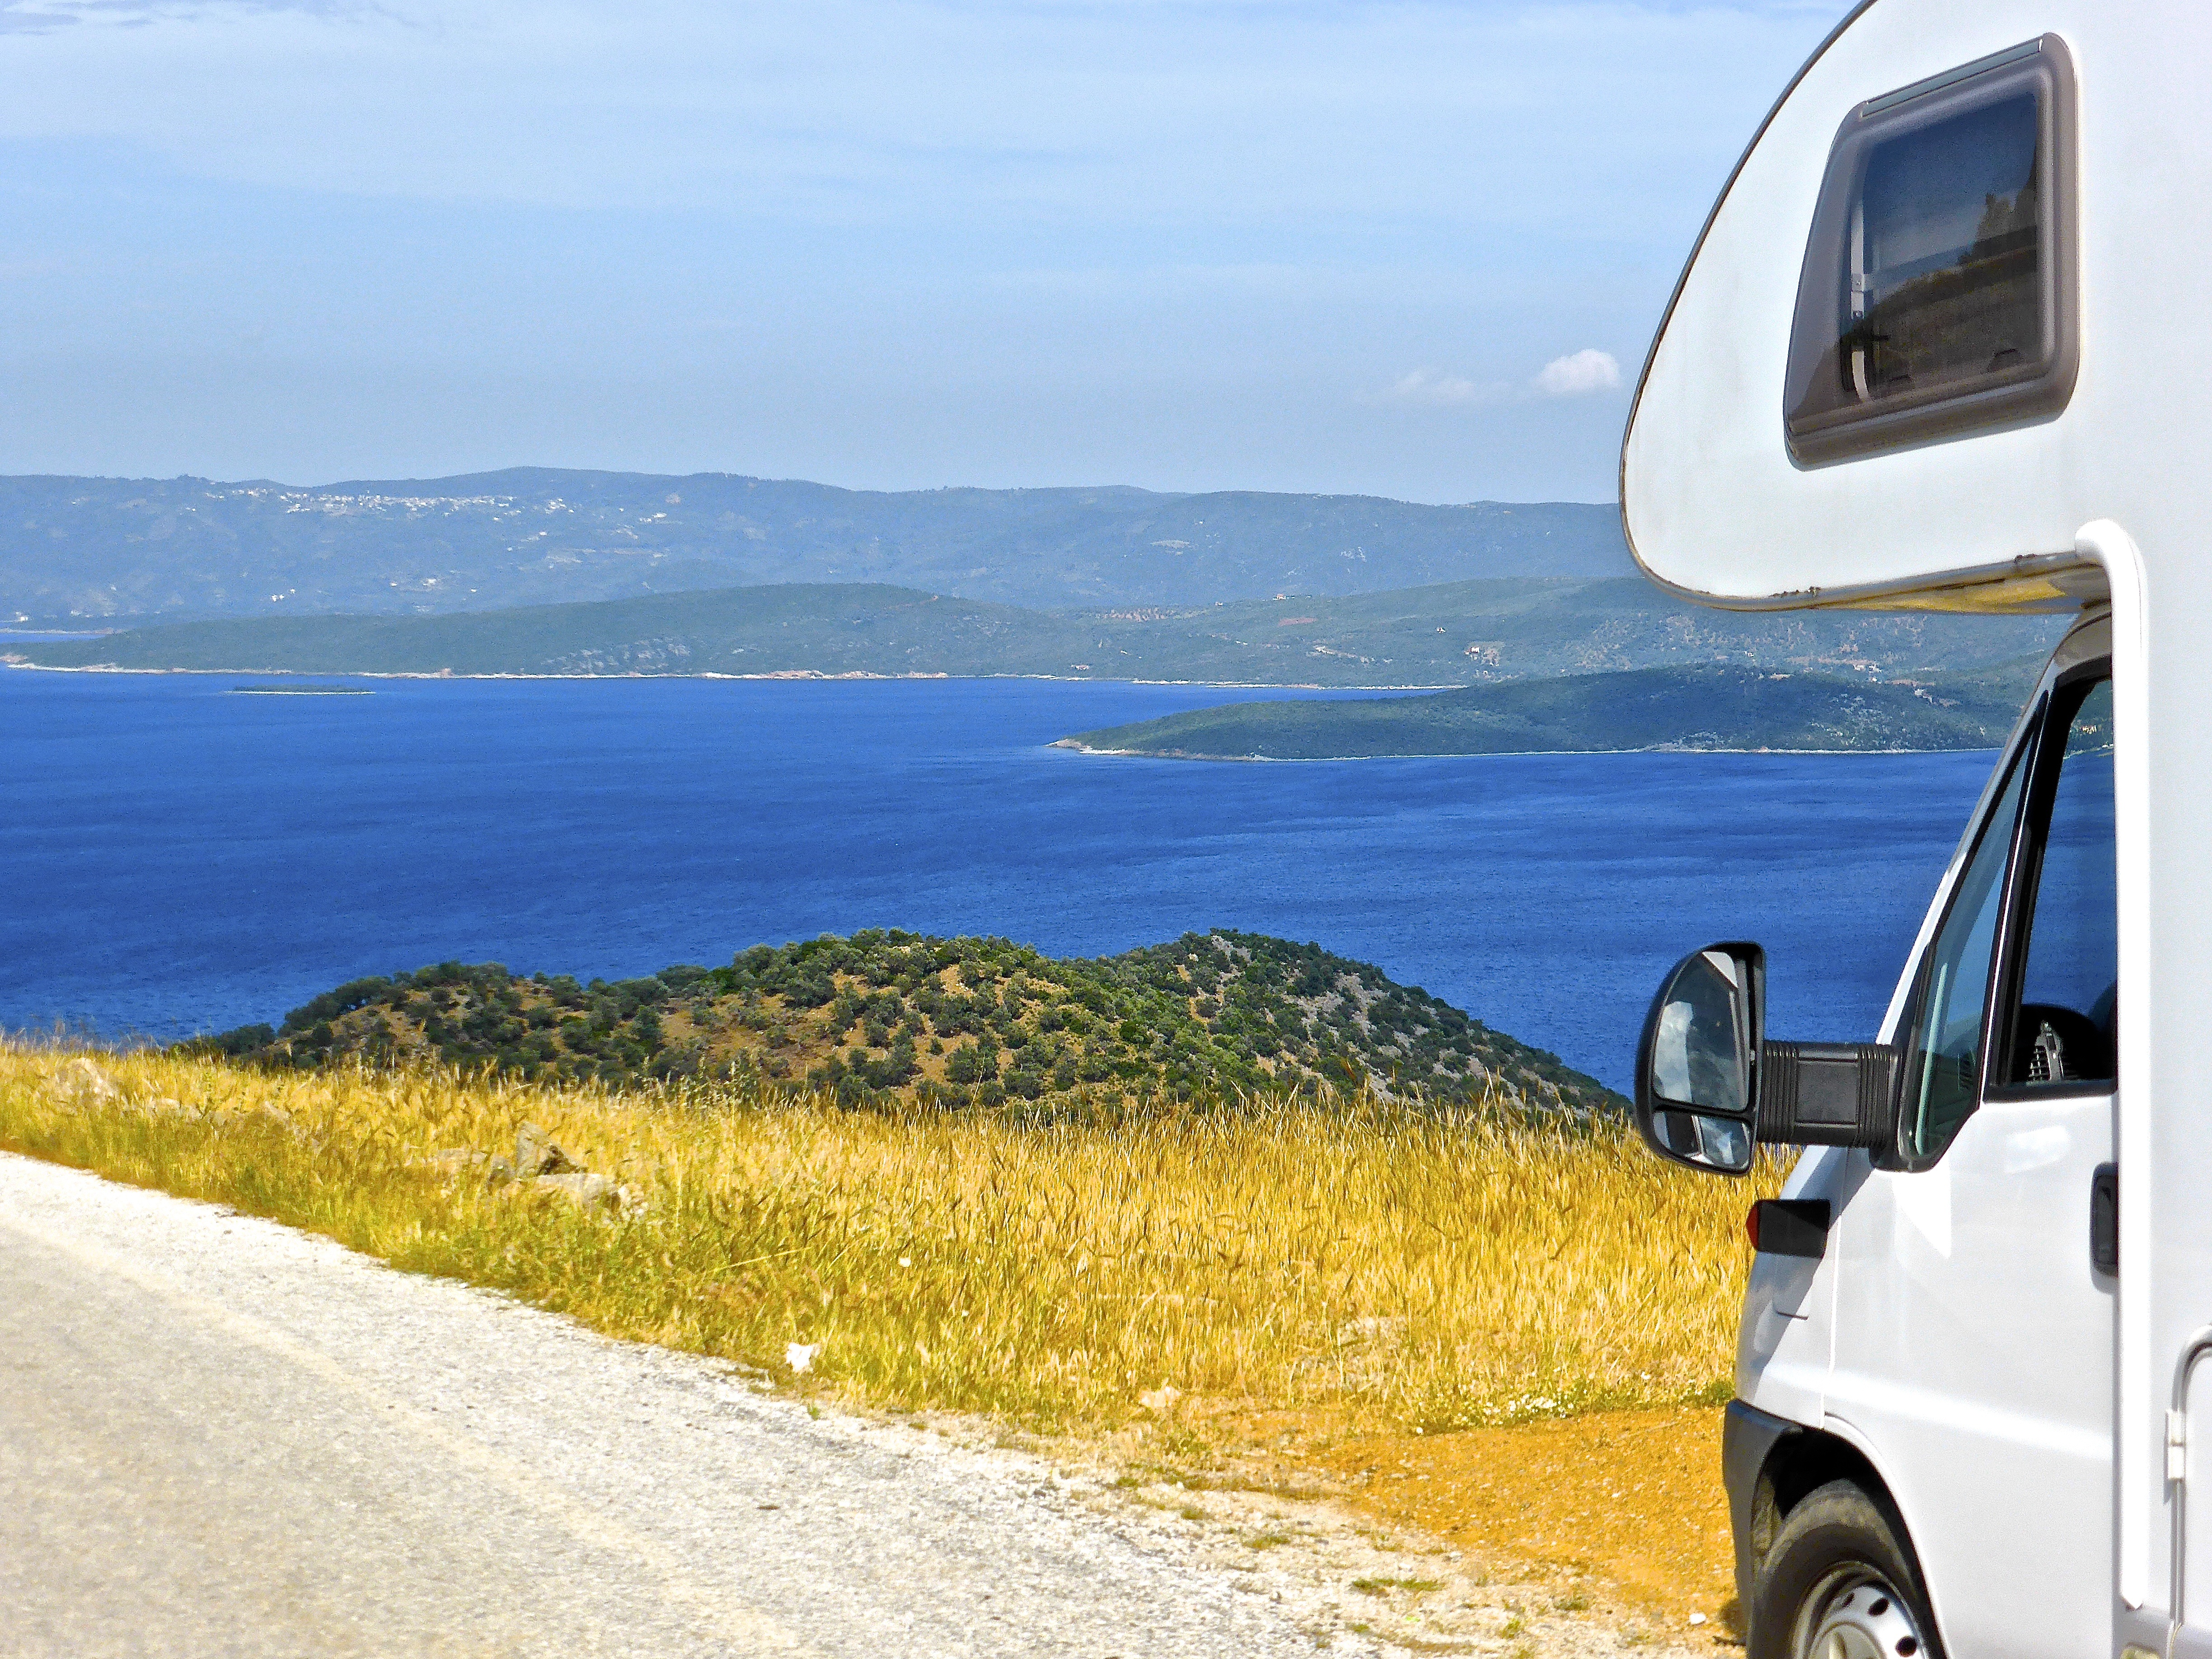
landscape, sea, coast, road, view, perspective, country, vacation, travel, transport, vehicle, trip, route, ahead